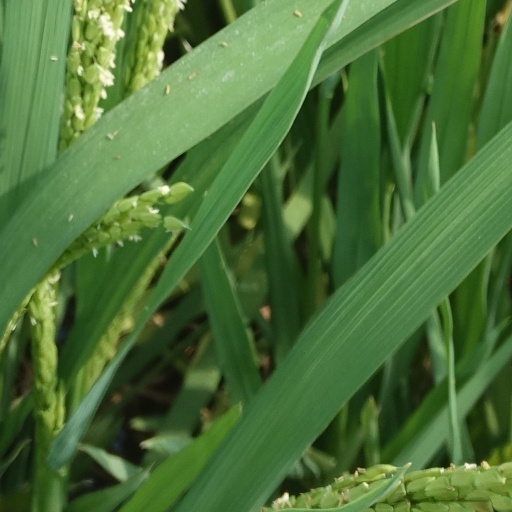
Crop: rice